Joy (singer)

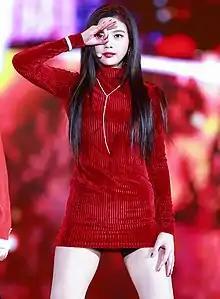
Joy during Red Velvet's performance at the 2017 MMA

In 2017, Joy made her acting debut as the female lead in tvN's music-based drama "The Liar and His Lover", a South Korean adaptation of Kotomi Aoki's popular manga "Kanojo wa Uso o Aishisugiteru". With the drama's musical nature, Joy released several OSTs including: "Yeowooya", "I'm Okay", "Your Days", "Shiny Boy", "Waiting For You", and "The Way to Me". For her performance as lead actress, Joy received the Newcomer Award at the OSEN Cable TV Awards. In July 2017, Joy participated on the singing variety contest show "King of Mask Singer" under the alias of "Bandabi", where she made it through to the next round of the competition.